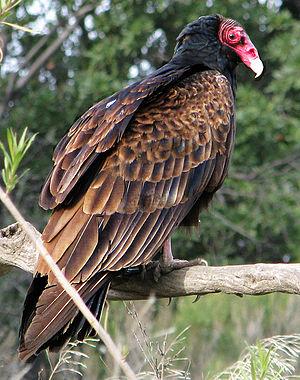
Cathartes_aura - Urubu à tête rouge
La province de Mendoza est une province de l'Argentine située à l'ouest du pays. Elle est limitrophe de la province de San Juan au nord, de San Luis à l'est, de La Pampa et Neuquén au sud et du Chili à l'ouest. Elle est typiquement une province andine. Avec les provinces de San Juan et de San Luis, la province de Mendoza fait partie de la région de Cuyo.